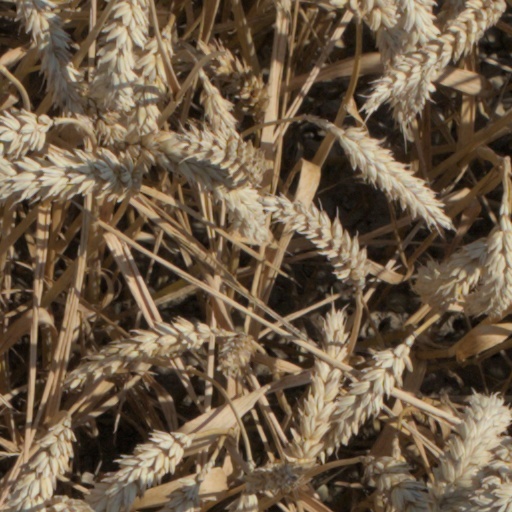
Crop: wheat